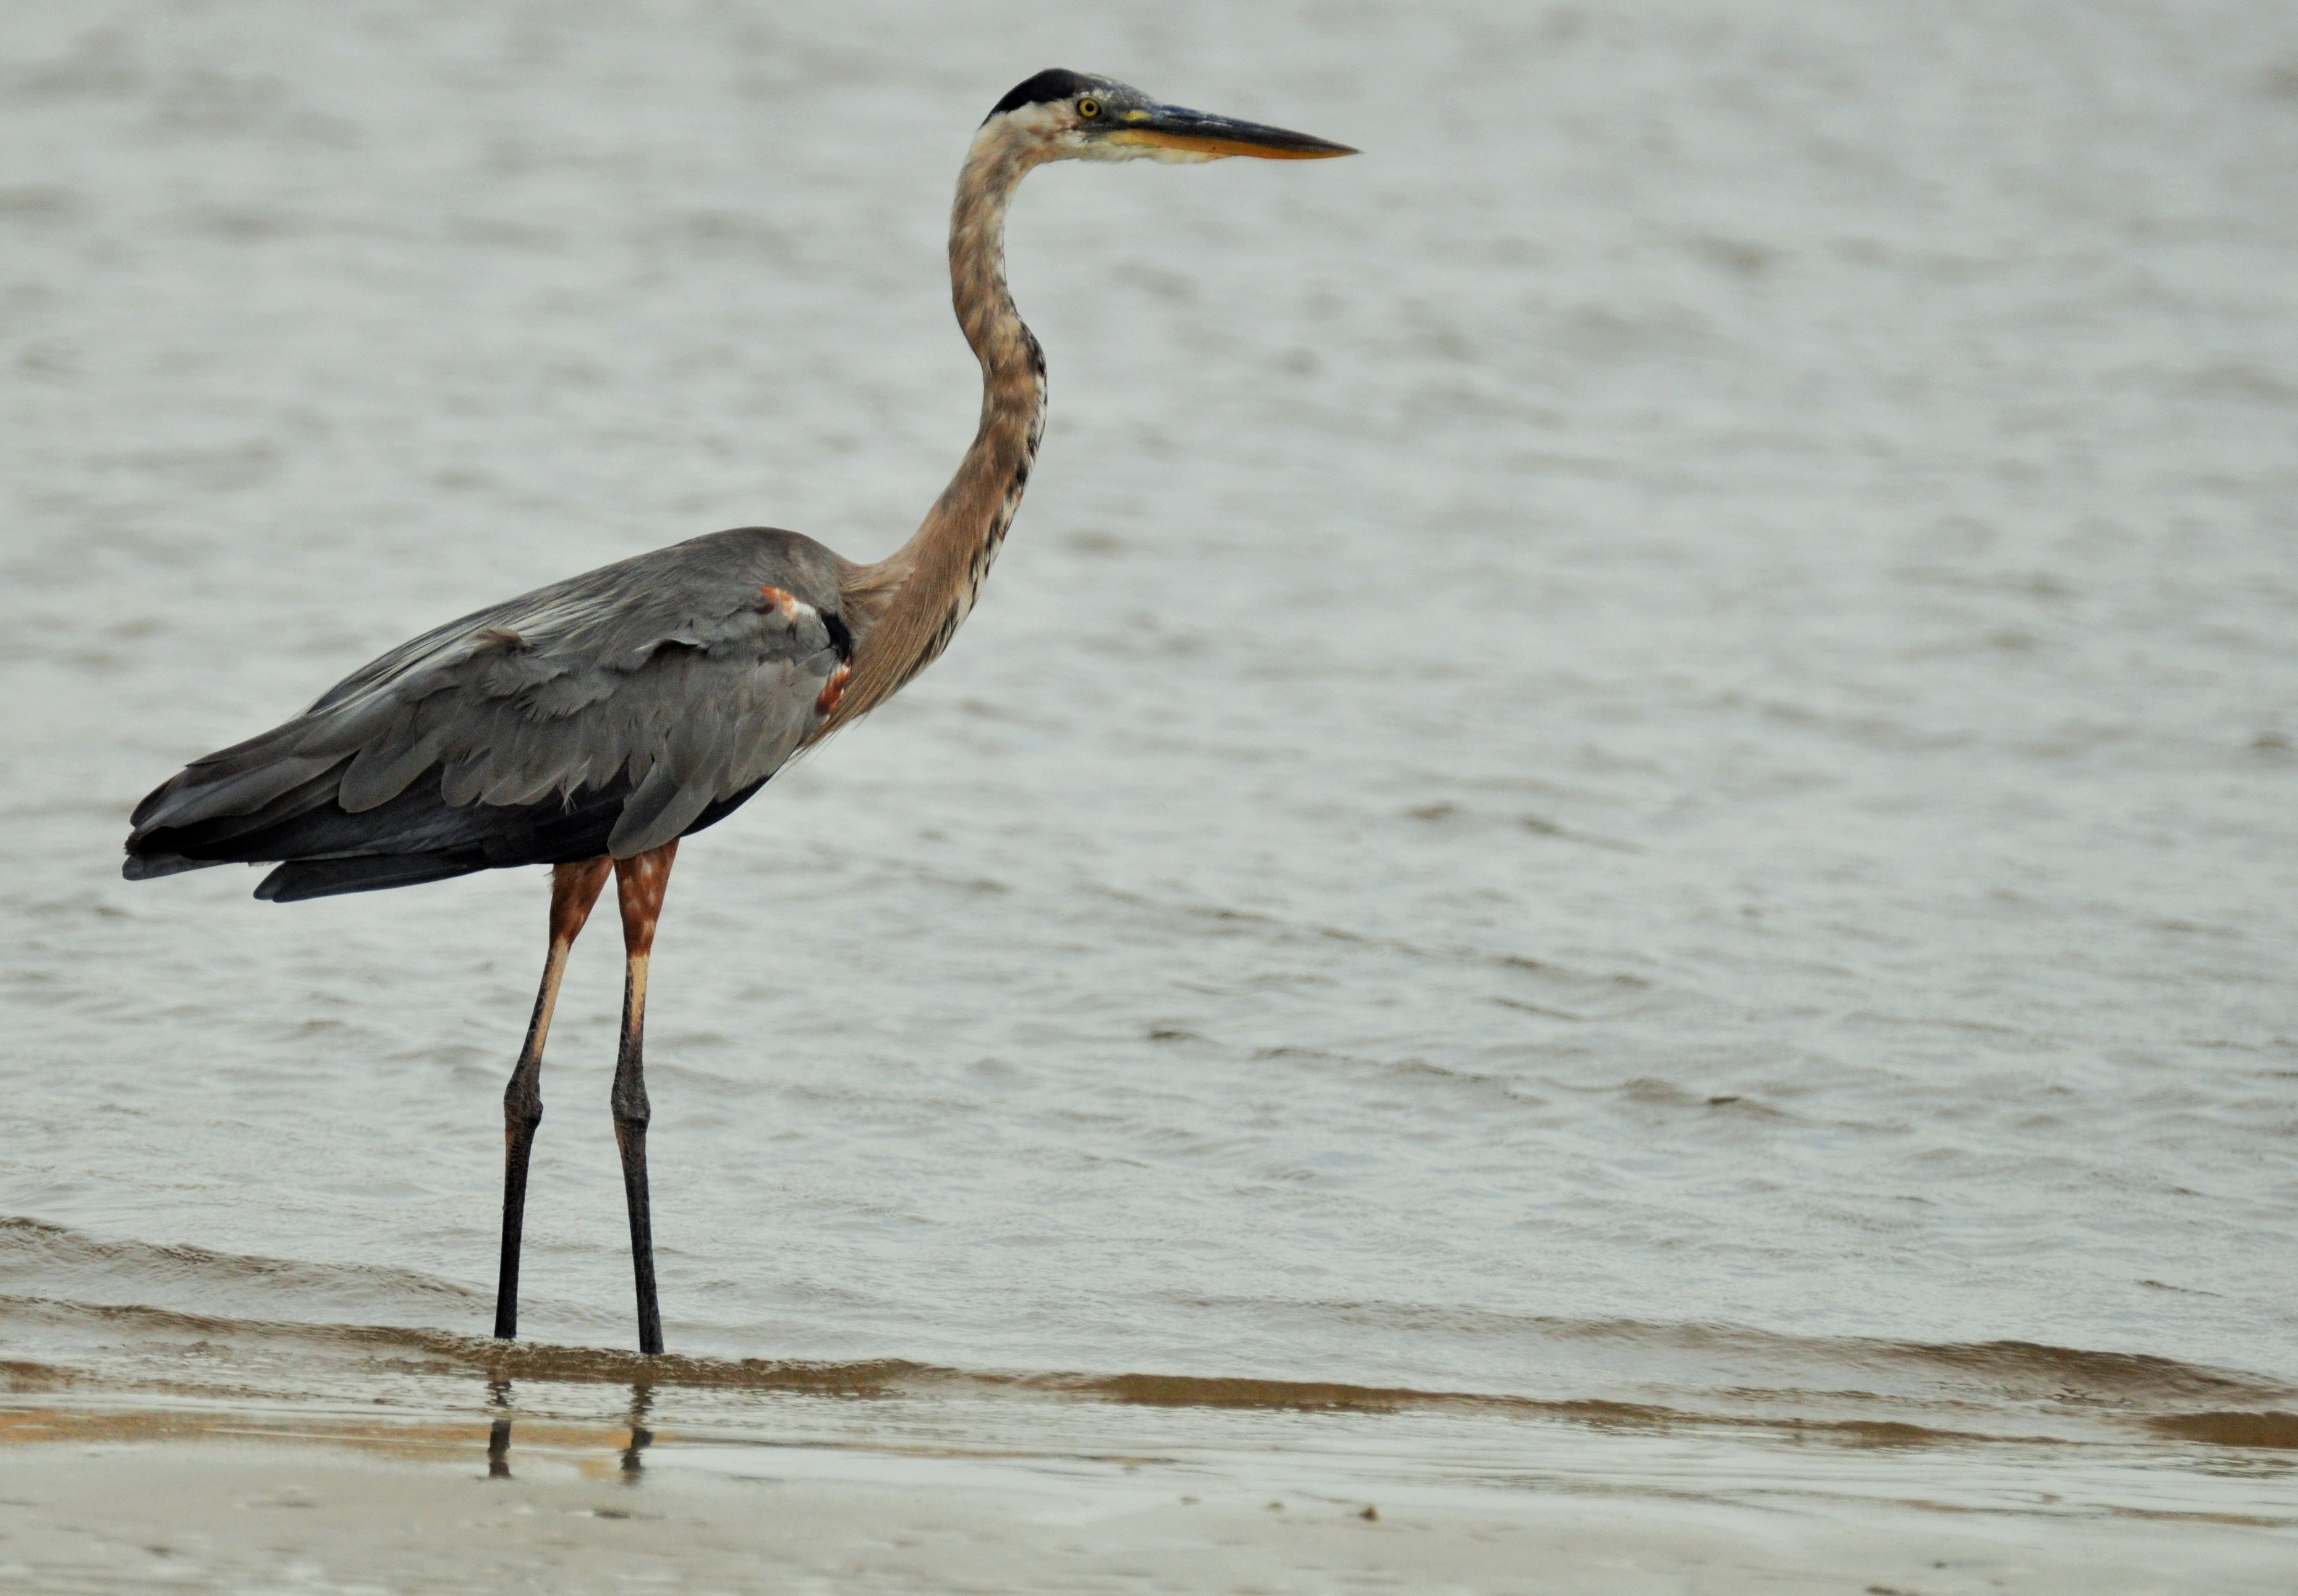
sea, bird, pen, animal, wildlife, beak, fauna, ornithology, vertebrate, crane, heron, shorebird, common crane